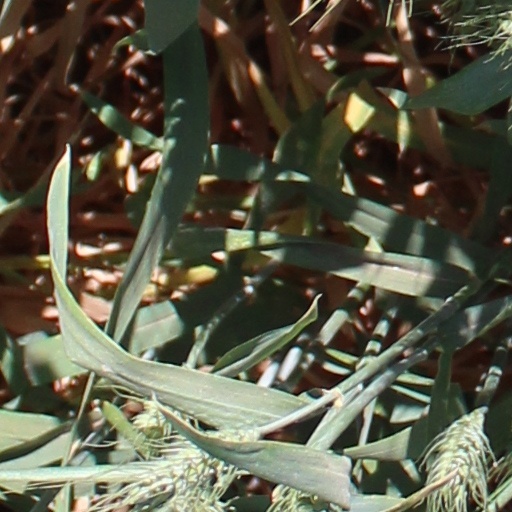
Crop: wheat